Australia–South Africa relations

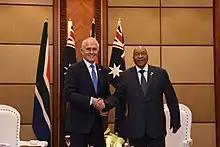
Australian Prime Minister Malcolm Turnbull and South African President Jacob Zuma in 2017.

In March 2018, a diplomatic row broke out between the two countries after Australian cabinet minister Peter Dutton called for white South African farmers to be fast-tracked as refugees, stating that "they need help from a civilised country", with the Australian High Commissioner subsequently summoned by the South African foreign ministry, which expressed its offence at Dutton's statements, and demanded a “full retraction”. The Australian government effectively retracted Dutton's offer, and responded to the South African démarche with a letter that "satisfied" the South African foreign ministry. However, Dutton subsequently reiterated his position that the farmers were persecuted, denied any retraction, and insisted that the Australian government was looking at "several" individual cases of farmers that could qualify for humanitarian visas. In April 2018, Attorney-General for Australia Christian Porter also offered assistance to South Africans facing "persecution".